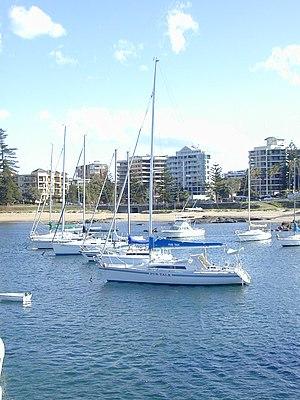
Wollongong est une ville de Nouvelle-Galles du Sud, en Australie. Elle est située sur la « South Coast », au sein de la région de l'Illawarra. Sa population s'élevait à 289 472 habitants en 2012. C'est la troisième ville de l'État par le nombre d'habitants.